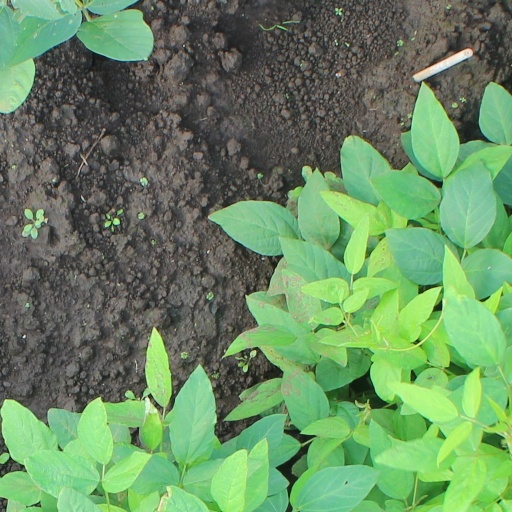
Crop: soybean